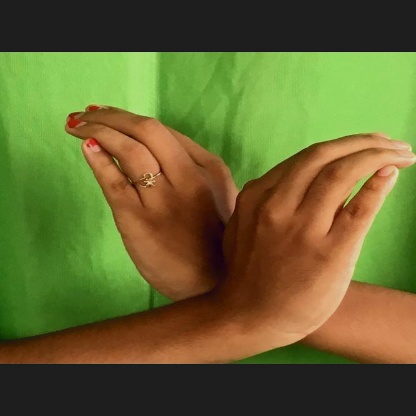
Mudra: Nagabandha